Nickel

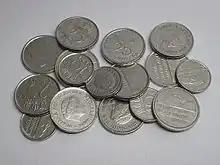
Dutch coins made of pure nickel

In medieval Germany, a metallic yellow mineral was found in the Ore Mountains that resembled copper ore. But when miners were unable to get any copper from it, they blamed a mischievous sprite of German mythology, Nickel (similar to "Old Nick"), for besetting the copper. They called this ore from German 'copper'. This ore is now known as the mineral nickeline (formerly "niccolite"), a nickel arsenide. In 1751, Baron Axel Fredrik Cronstedt tried to extract copper from kupfernickel at a cobalt mine in the village of Los, Sweden, and instead produced a white metal that he named "nickel" after the spirit that had given its name to the mineral. In modern German, Kupfernickel or Kupfer-Nickel designates the alloy cupronickel.